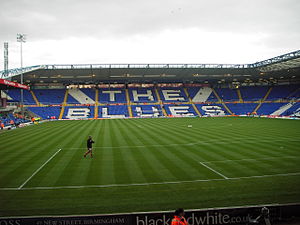
St. Andrew's (stadion)
St. Andrew's
St. Andrew's er et stadion i Birmingham i England, der hovedsageligt benyttes til fodbold. Stadionet er hjemmebane for Premier League-klubben Birmingham City F.C., og har plads til 30.009 tilskuere.